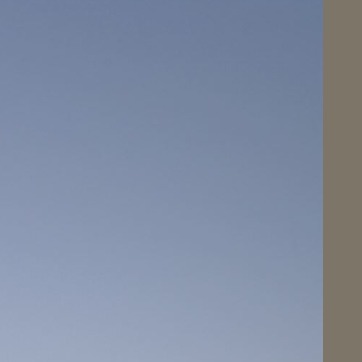
Material: sky